Blyth Power Station

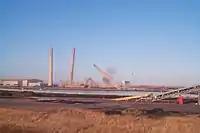
The demolition of the station's chimneys

The demolition contract for the station was won by London-based company Brown & Mason. Before the demolition of the stations' main structures, it was required that they be decommissioned. This involved the removal of hazardous materials and contaminants, to keep in line with Health & Safety at Work regulations. Oils and chemicals were removed for re-use or disposal and storage tanks were flushed out. Methanol was removed from hydrogen production plants on site, along with bottled propane used for welding. The remaining coal in the coal storage area was dispatched to operating power stations in other parts of the country. The landfill site where ash waste from the station was dumped was topsoiled. A programme to remove Asbestos used in the stations commenced decades prior to the demolition of the stations' structures.